Kristen Ghodsee

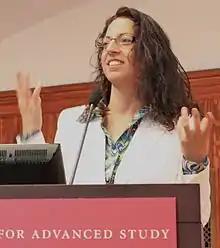
Ghodsee in 2011

Kristen Rogheh Ghodsee (born April 26, 1970) is an American ethnographer and Professor of Russian and East European Studies at the University of Pennsylvania. She is primarily known for her ethnographic work on post-Communist Bulgaria as well as being a contributor to the field of postsocialist gender studies. She was critical of the role of Western feminist nongovernmental organizations doing work among East European women in the 1990s. She has also examined the shifting gender relations of Muslim minorities after Communist rule, the intersections of Islamic beliefs and practices with the ideological remains of Marxism–Leninism, communist nostalgia, the legacies of Marxist feminism, and the intellectual history of utopianism.